Bob Rahilly

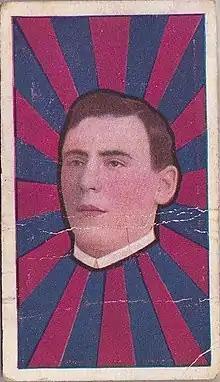
Cigarette card of Rahilly in 1911

Robert Alfred Rahilly (12 July 1887 – 9 December 1935) was an Australian rules football player. He was born in Ballarat, Victoria.